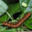
Label: caterpillar